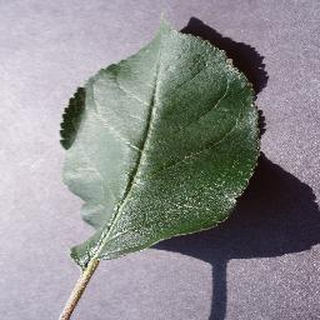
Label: healthy_apple